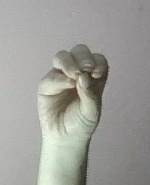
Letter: ha